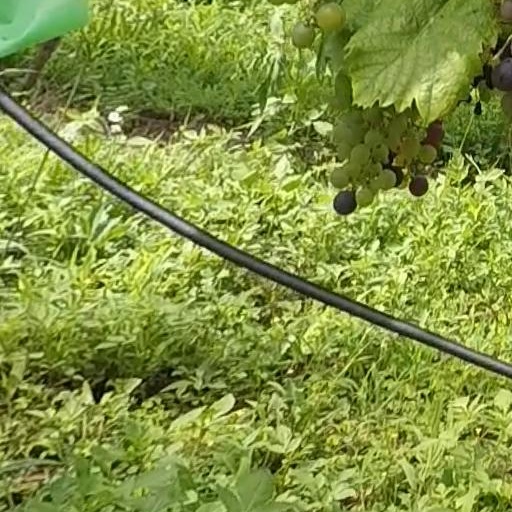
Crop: grape